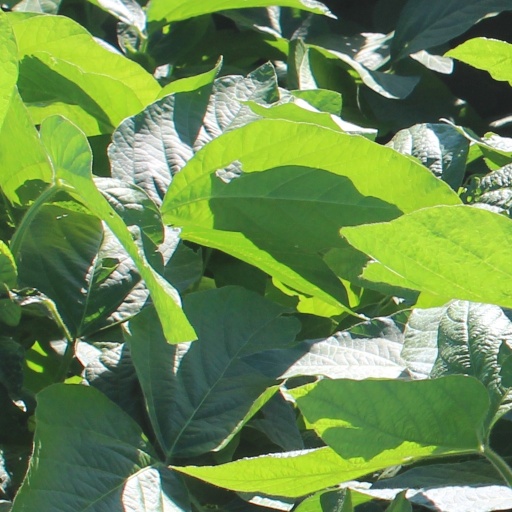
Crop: soybean